Bart vs. Australia

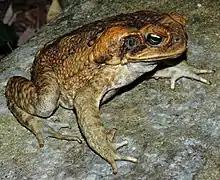
The bullfrogs taking over Australia in the episode and destroying all the crops is a reference to the cane toad that became a pest in Australia.

The plot of the episode is based on the story of Michael Fay, an American teenager who was caned in Singapore in 1994 for vandalizing cars. This episode perpetuated a popular myth that the Coriolis effect affects the motion of drains in the Northern and Southern Hemispheres. In reality, the Coriolis effect affects global weather patterns; the amount of water in a toilet or sink is much too small to be affected by it.